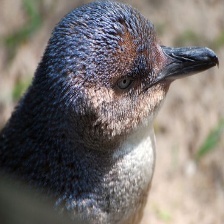
Species: FAIRY PENGUIN
Scientific name: EUDYPTULA MINOR
ImageNet parent category: king_penguin